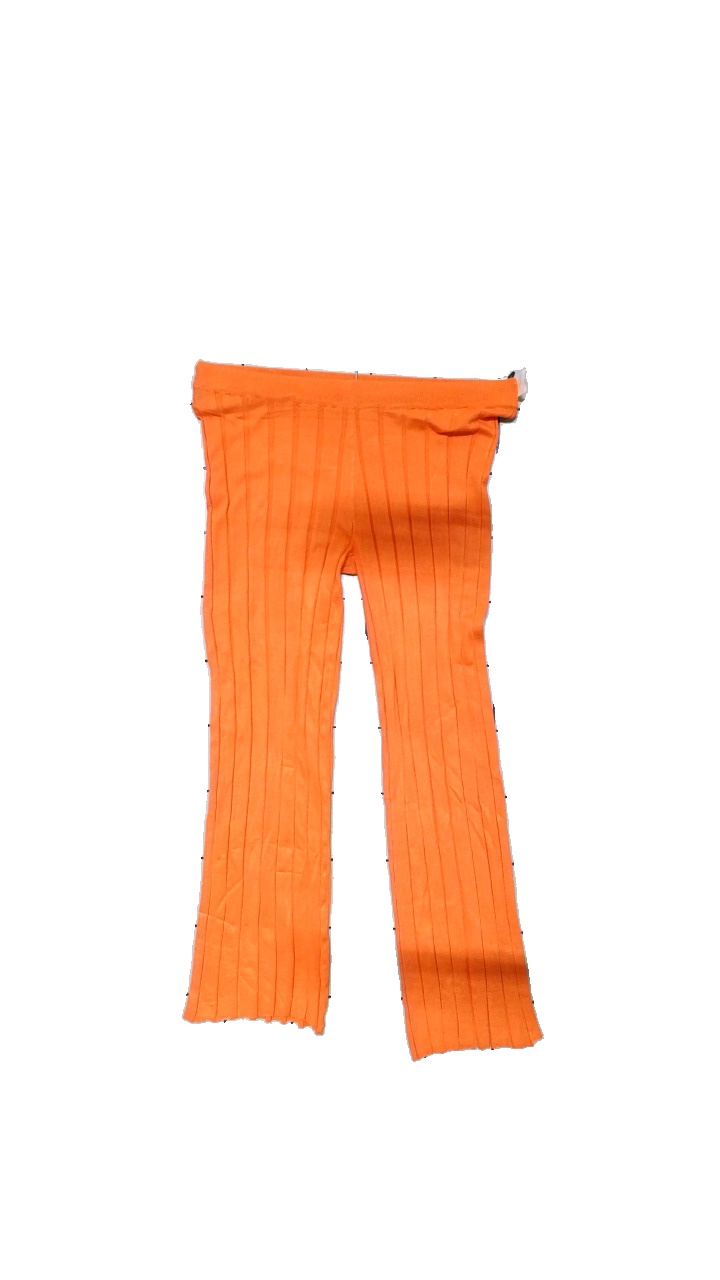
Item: Trousers (Ladies)
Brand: Stories
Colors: Orange
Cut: Regular, Loose
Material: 80% viscose, 20% nylon
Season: Summer
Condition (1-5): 4
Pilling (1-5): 3
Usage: Reuse
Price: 100-150